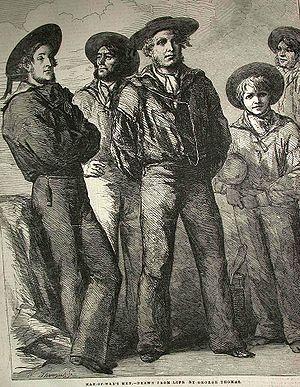
Les pantalons à pattes d'éléphant, pantalons patte d'eph, ou simplement pantalons à jambes sont un type de pantalon dont les jambes sont moulantes jusqu'au genou, puis s'élargissent jusqu'en bas. Ils sont aussi appelés pantalons à pattes, ou pantalons twist.